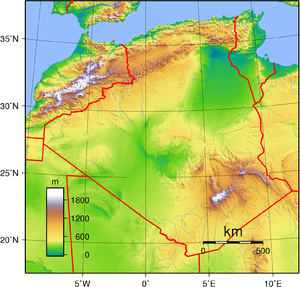
Algeriet / Geografi
Algeriets topografi.
Algeriet, officielt Den Demokratiske Folkerepublik Algeriet, er en suveræn stat i Maghreb-regionen i det nordlige Afrika. Algeriet ligger ud til Middelhavet mod nord og grænser op til Tunesien i nordøst, Libyen i øst, Niger i sydøst, Mali, Mauretanien og Vestsahara i sydvest, og Marokko i vest. Hovedstaden, der har givet landet sit navn, hedder Algier og ligger i det nordligste Algeriet på Middelhavskysten. Det er desuden Algeriets største by. Algeriet er med sine 2.381.741 kvadratkilometer det største land i Afrika og den arabisktalende verden. Det er desuden verdens tiende største land. Man har estimeret befolkningstallet til 42 millioner indbyggere, hvilket gør Algeriet til Afrikas niende folkerigeste land. Landet er en semipræsidentiel republik bestående af 48 provinser og 1.541 kommuner. Det officielle sprog er arabisk med fransk som andetsprog.